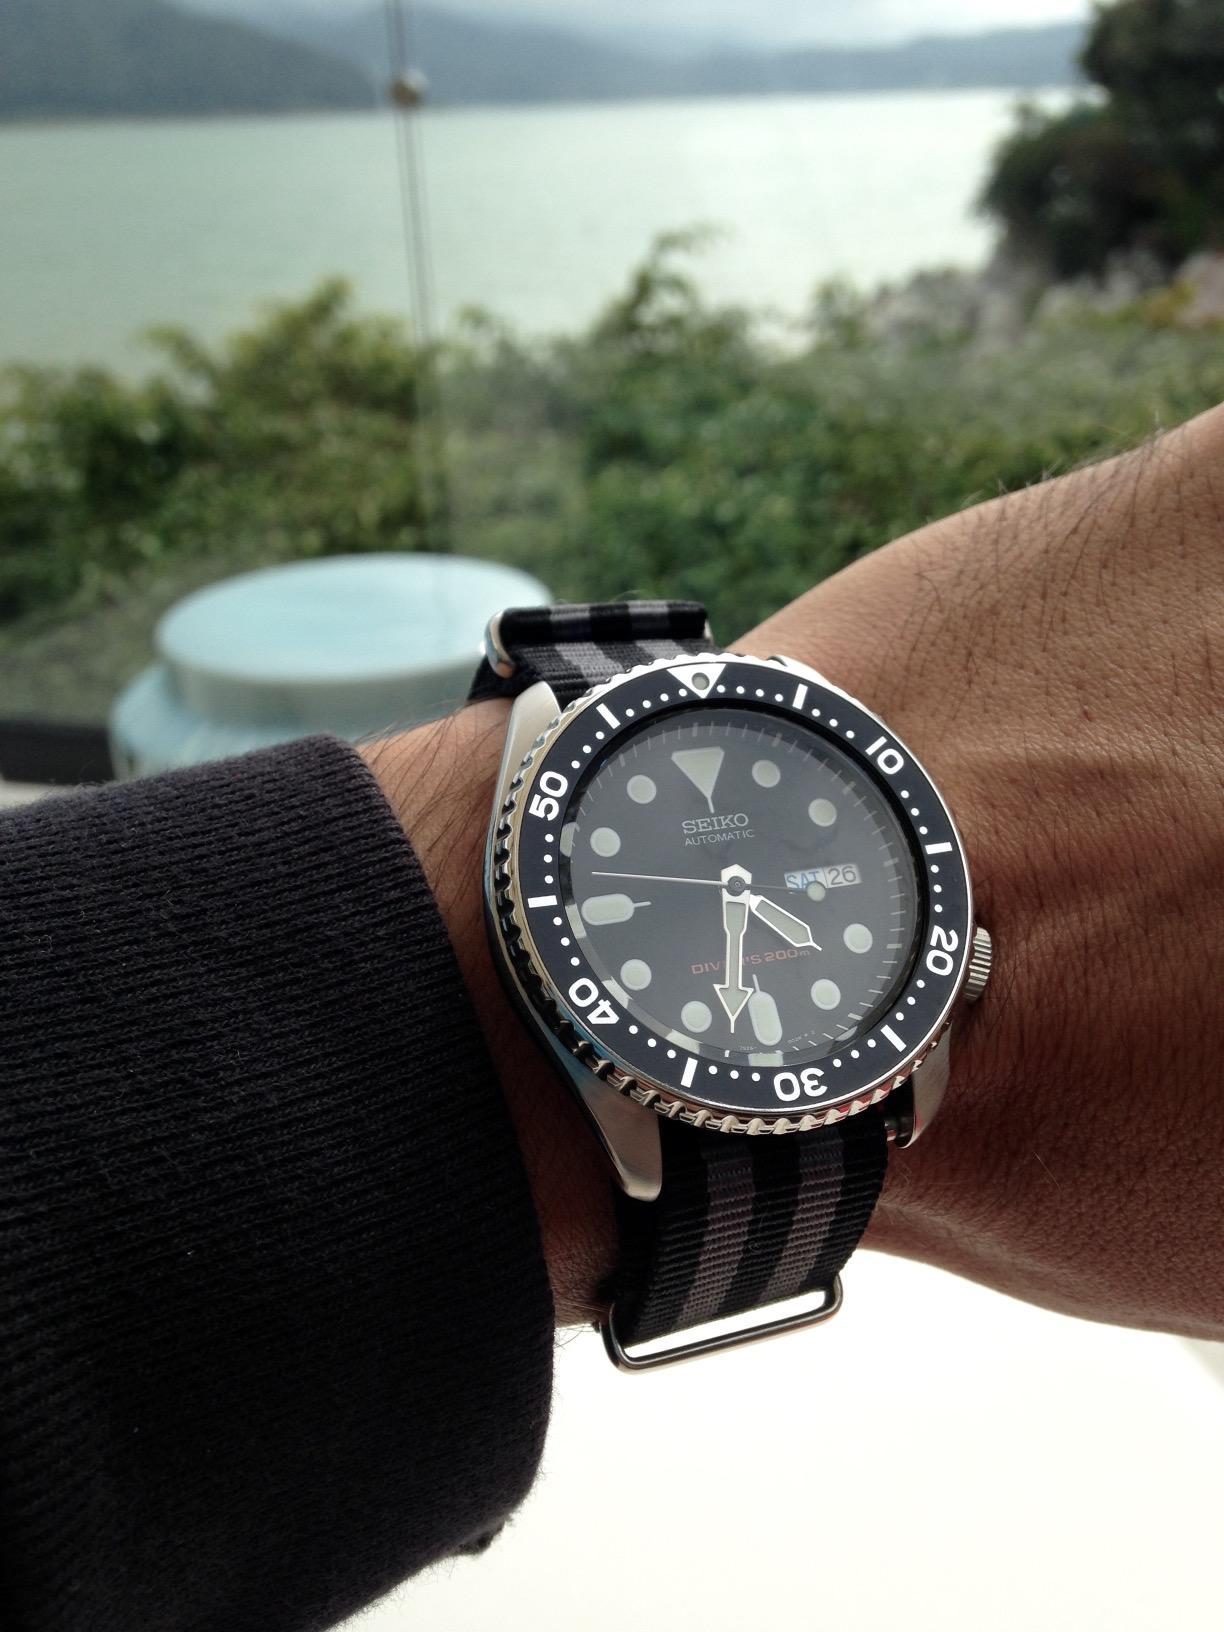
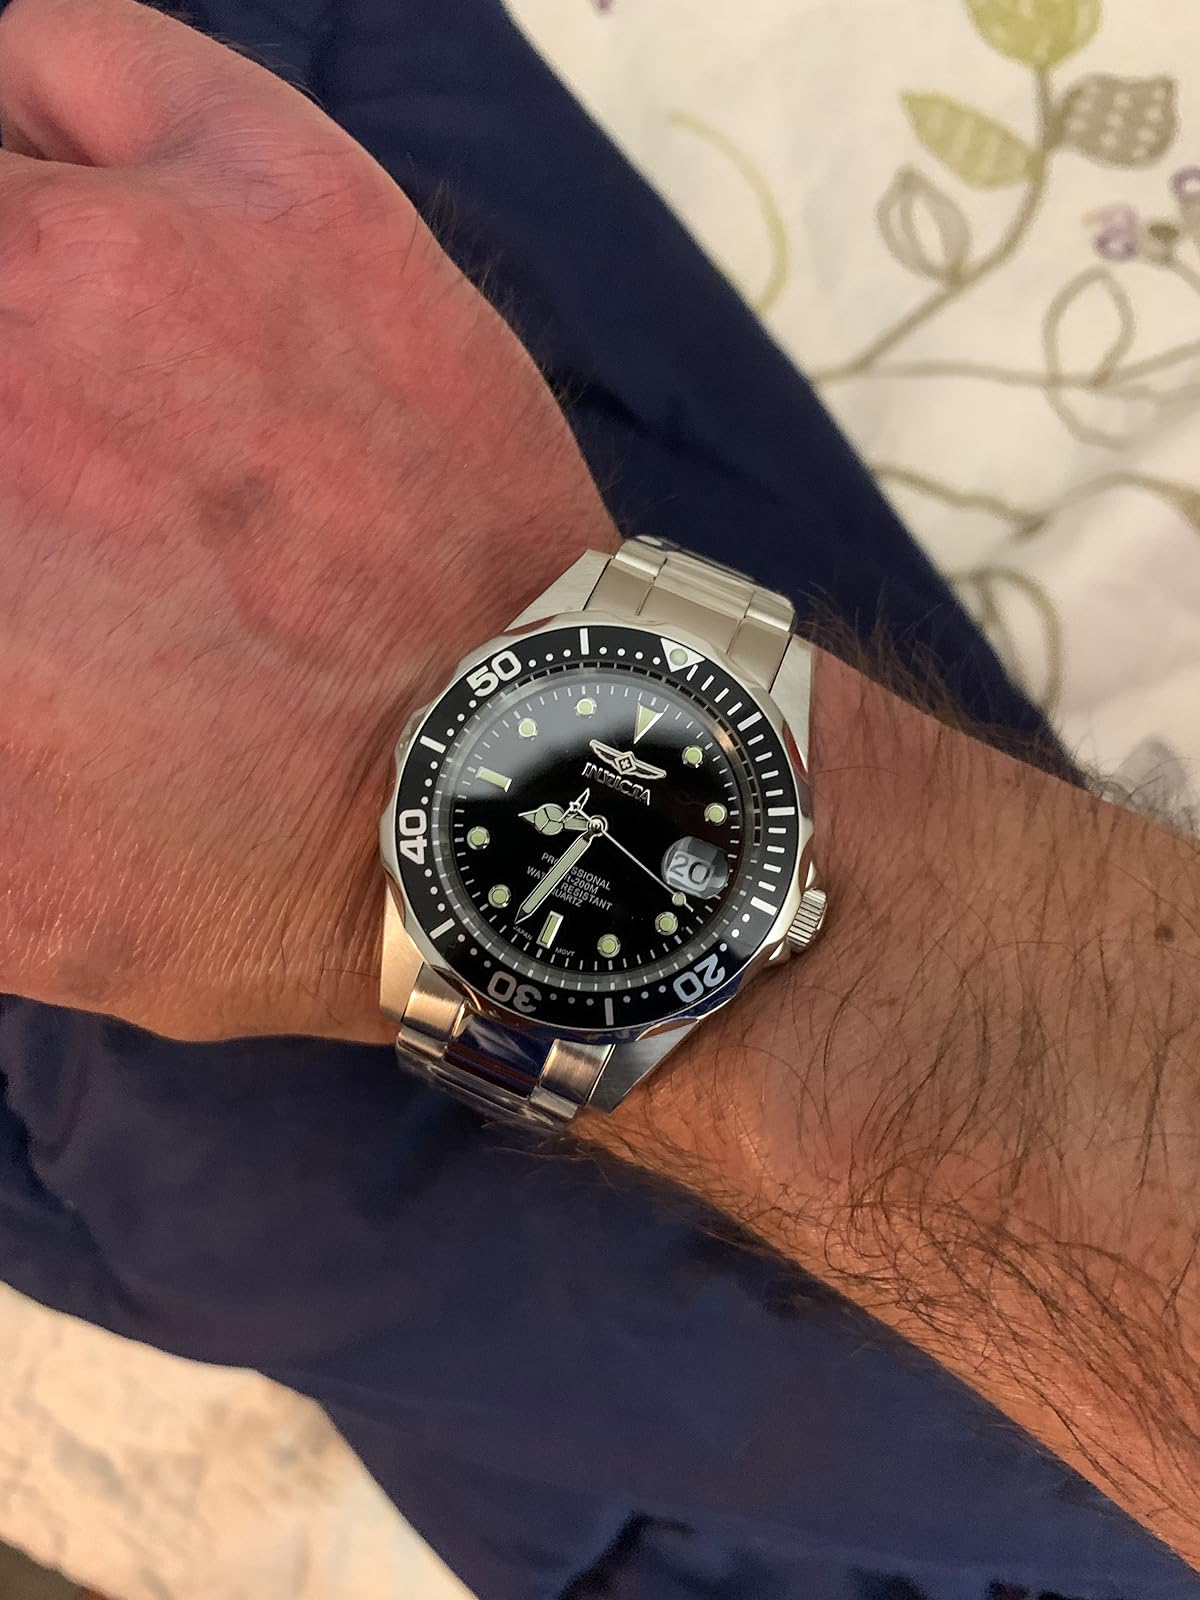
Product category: accessories_watch
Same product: no